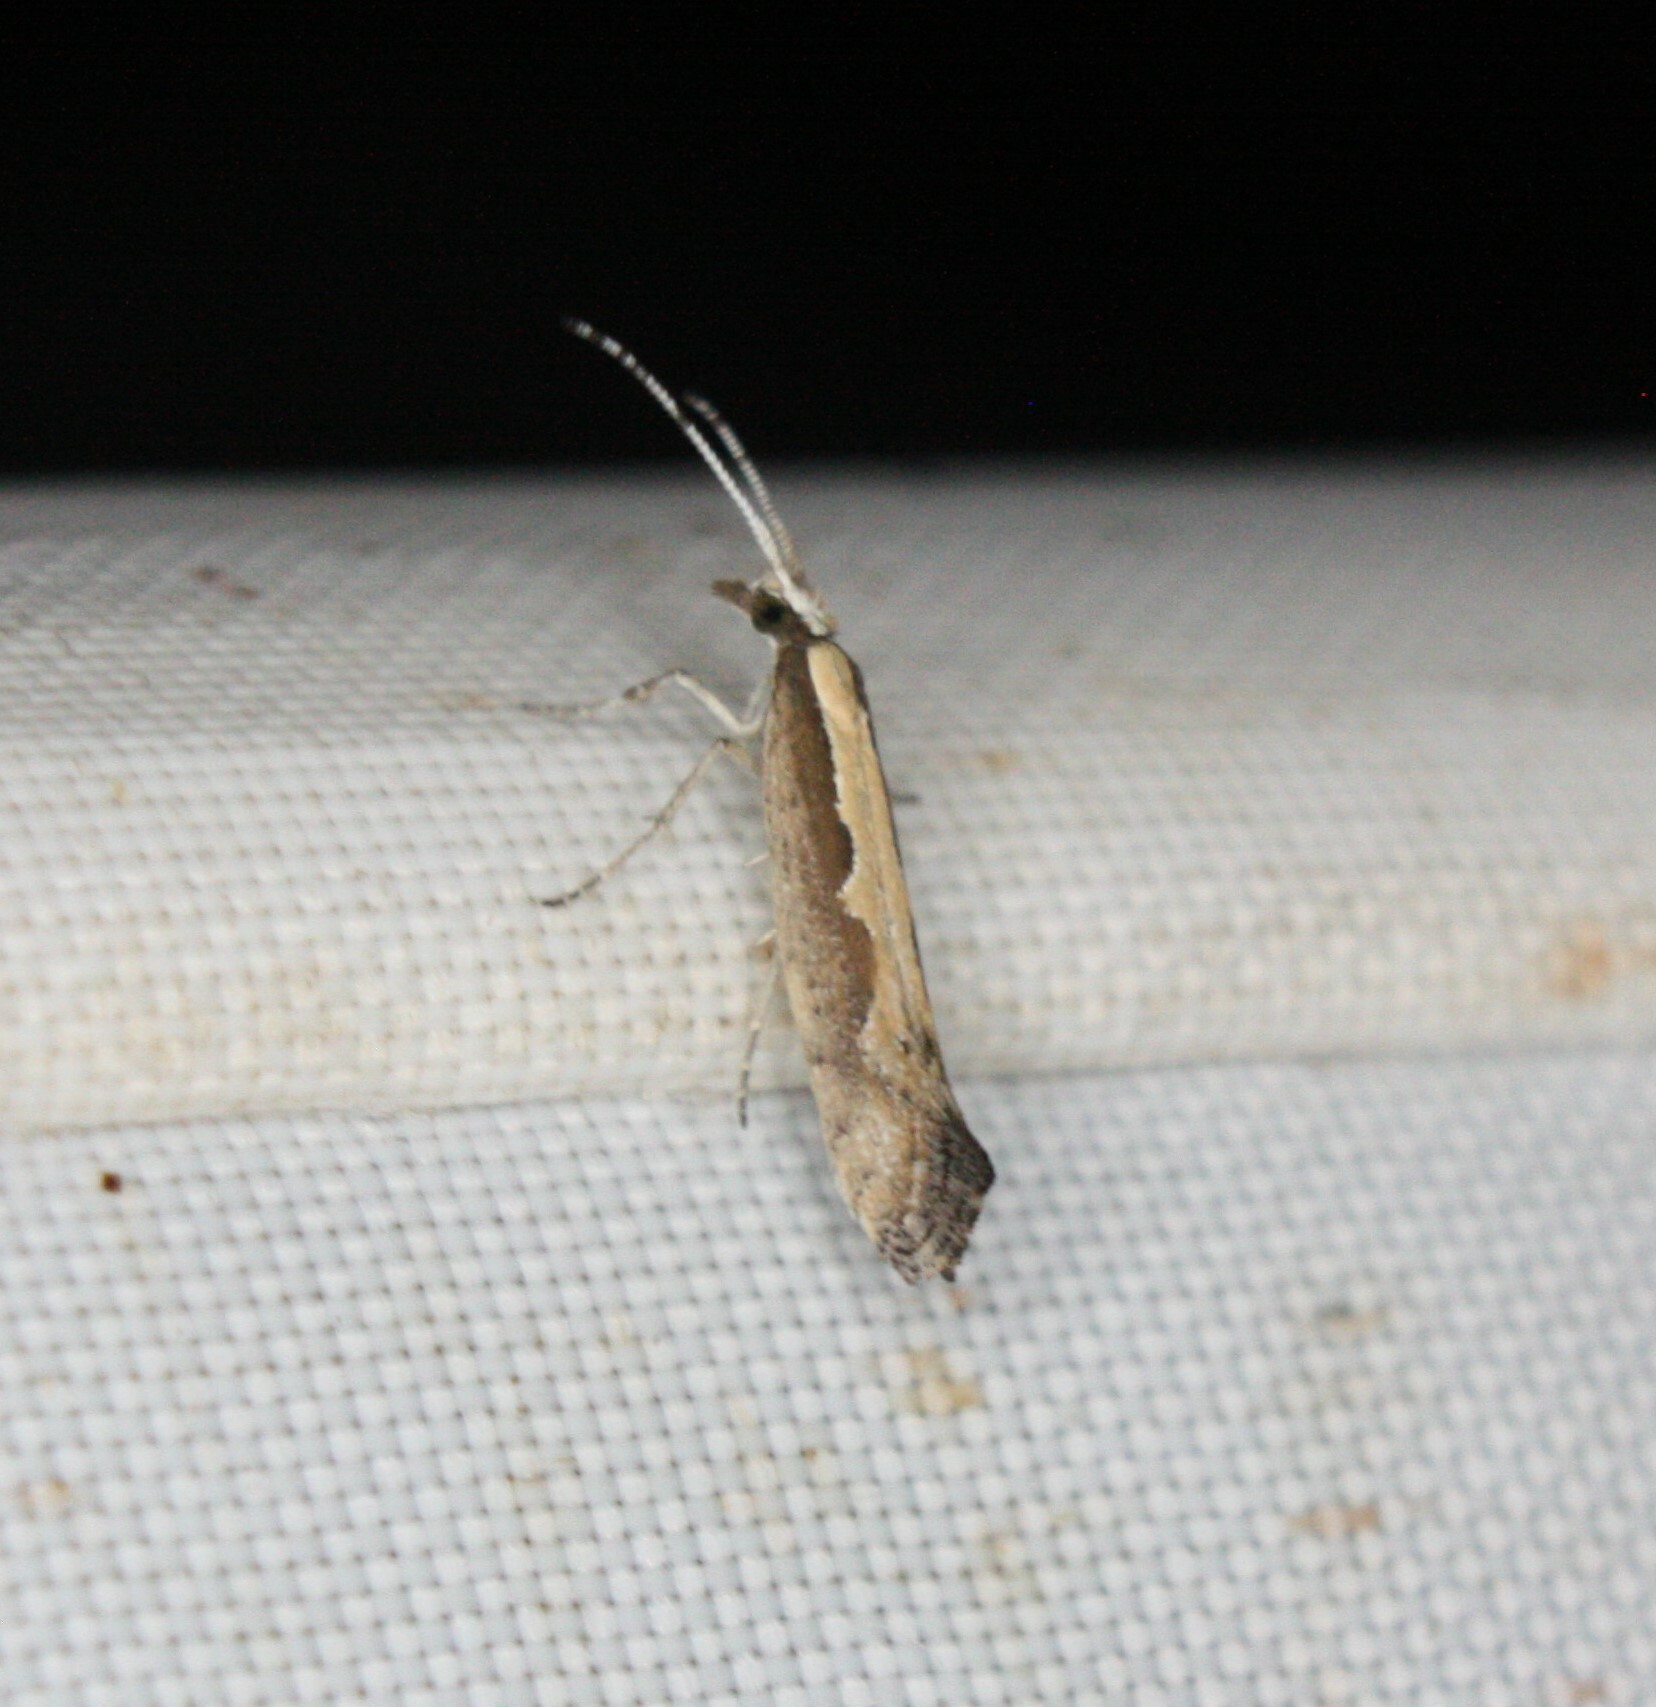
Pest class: diamondback_moth